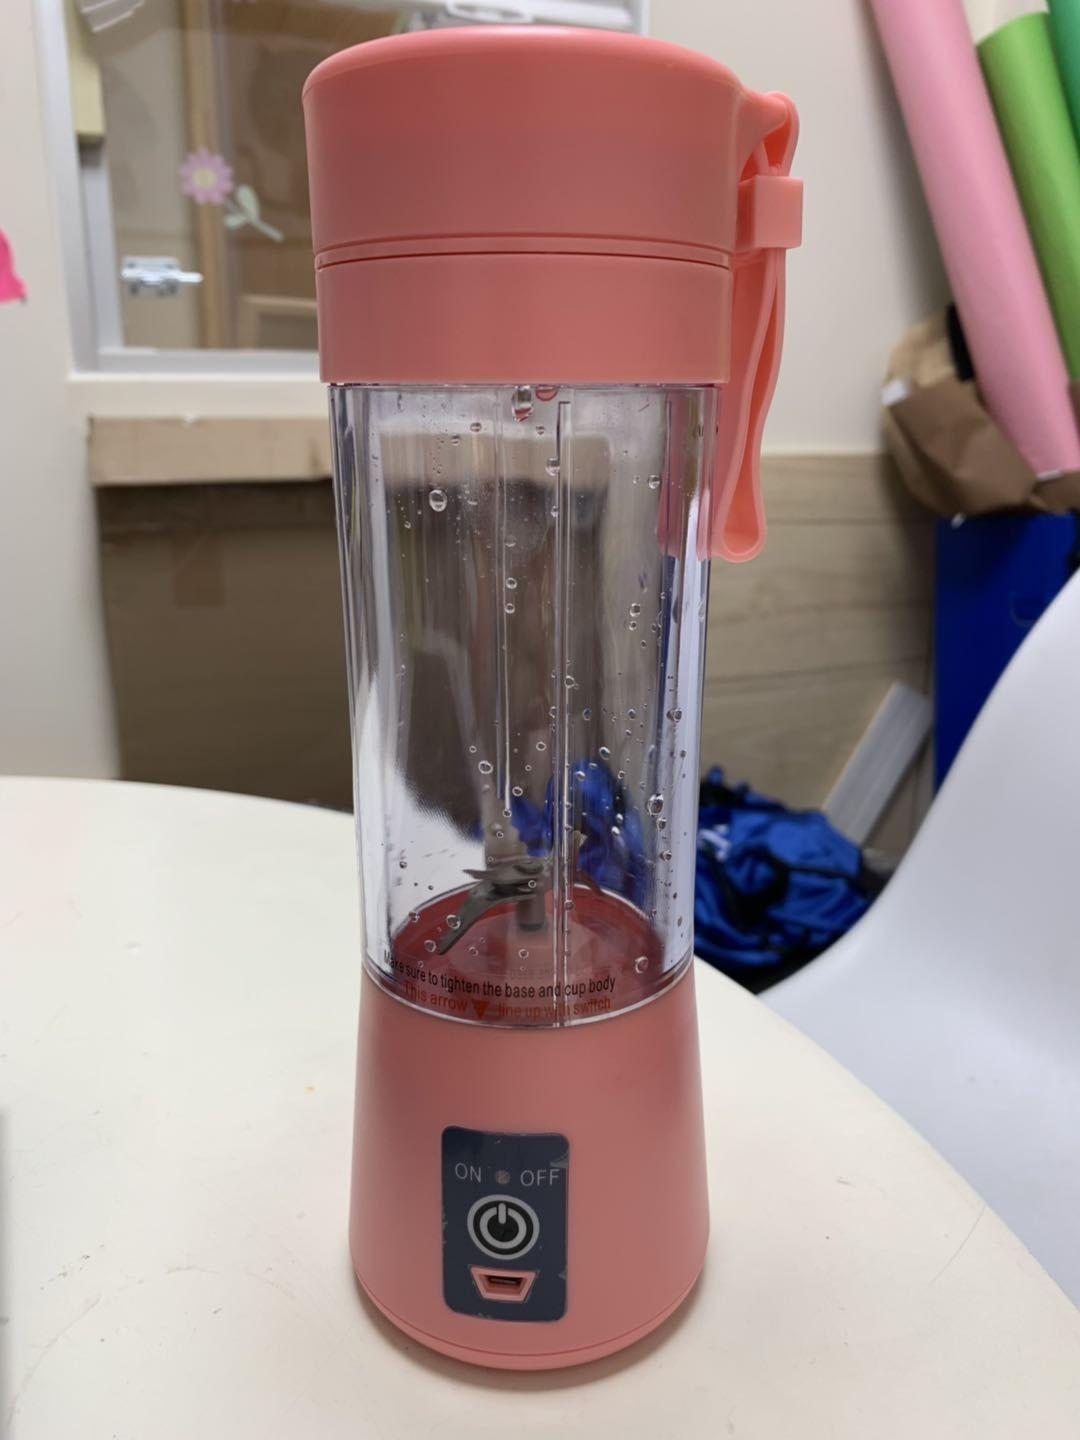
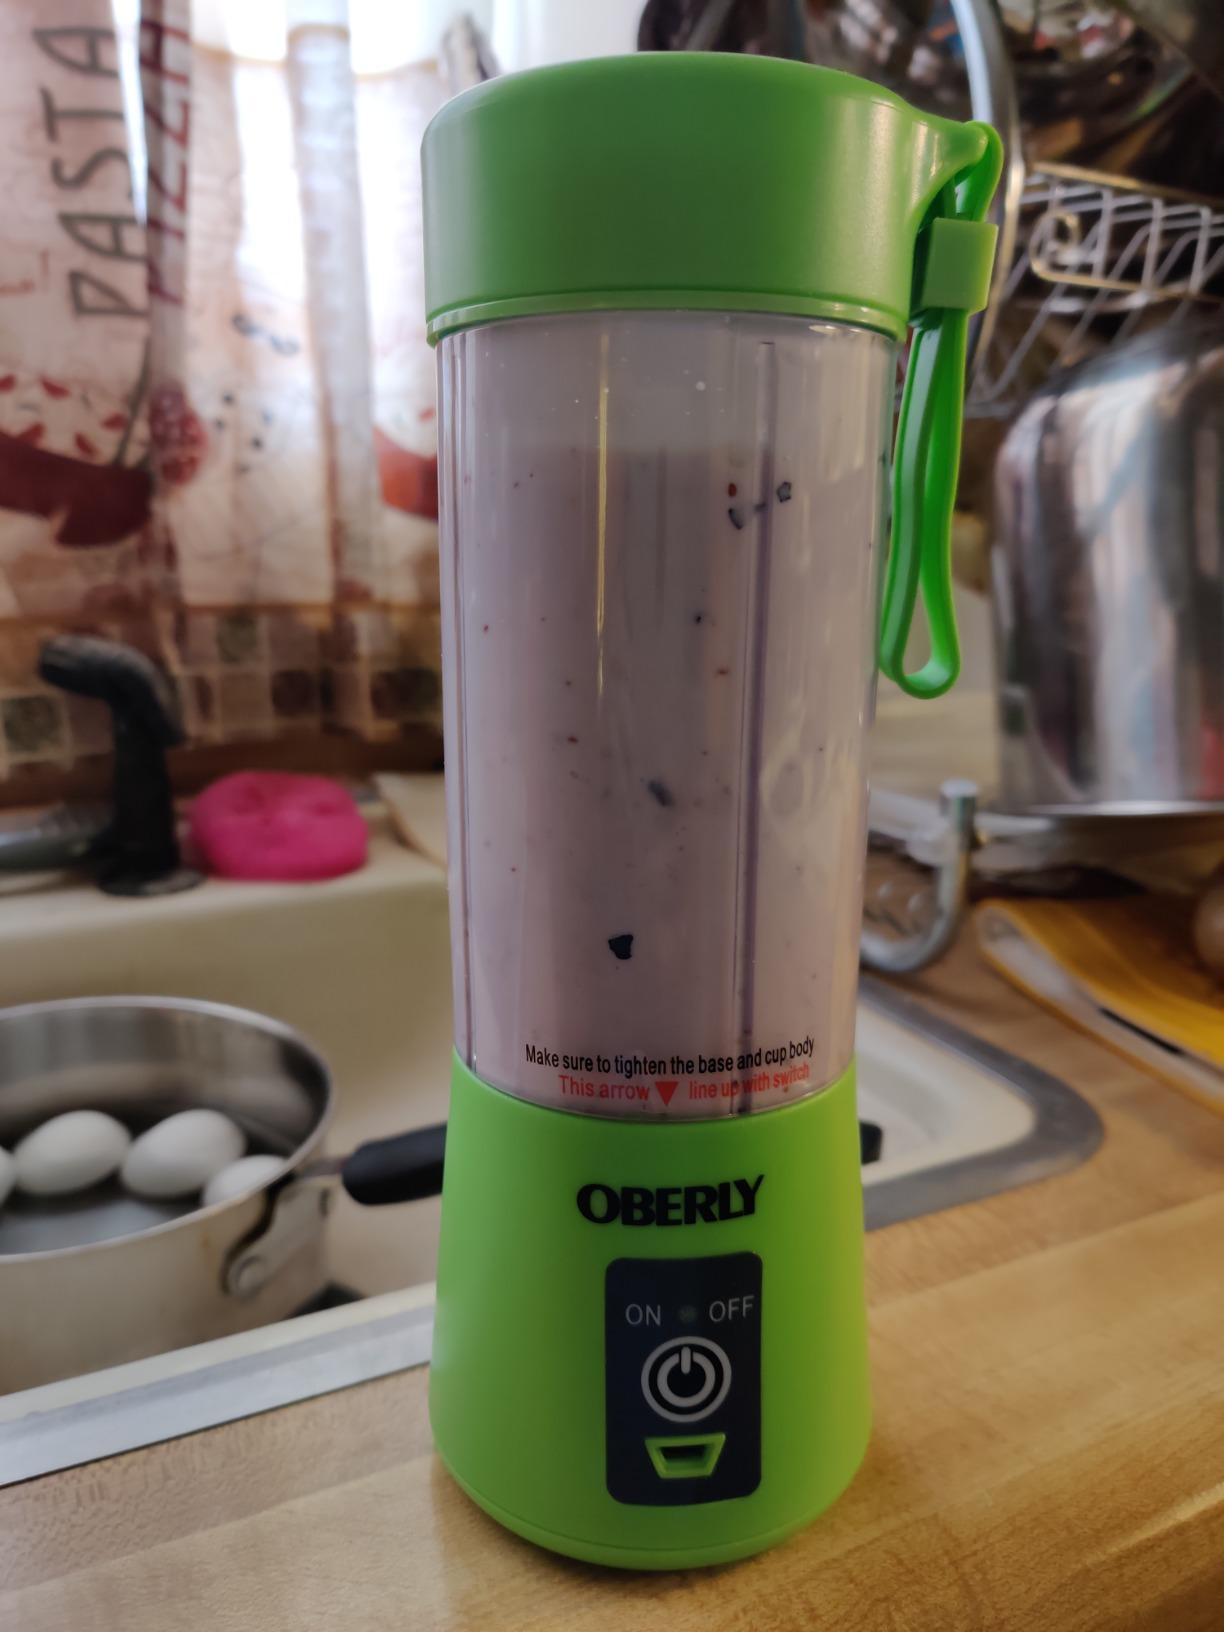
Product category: items_blender
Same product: no